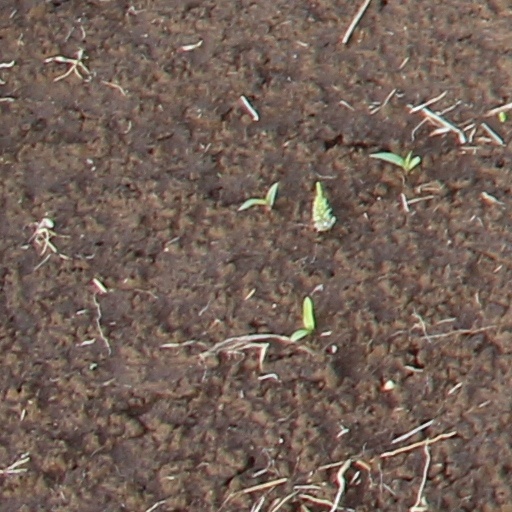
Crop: wheat